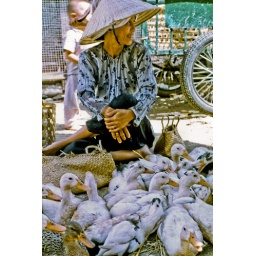
Live duck vendor in My Tho's market district in 1969. (Dinh Tuong Province in Vietnam's Mekong Delta) (scanned colour slide)